Defence Fire Training and Development Centre

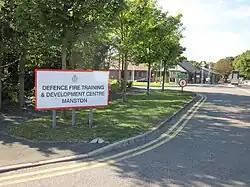
The entrance to the Defence Fire Training and Development Centre

The Defence Fire Training and Development Centre (DFTDC, formerly FSCTE Manston) was the site of the Ministry of Defence's firefighter training. It occupied part of a former Royal Air Force base near the village of Manston in the southeast corner of England. The remainder of the former RAF Manston was part of Kent International Airport, a civilian airfield, until the site was closed on the 15 May 2014. Since 2022, the site is now used for the Manston arrivals and processing centre.